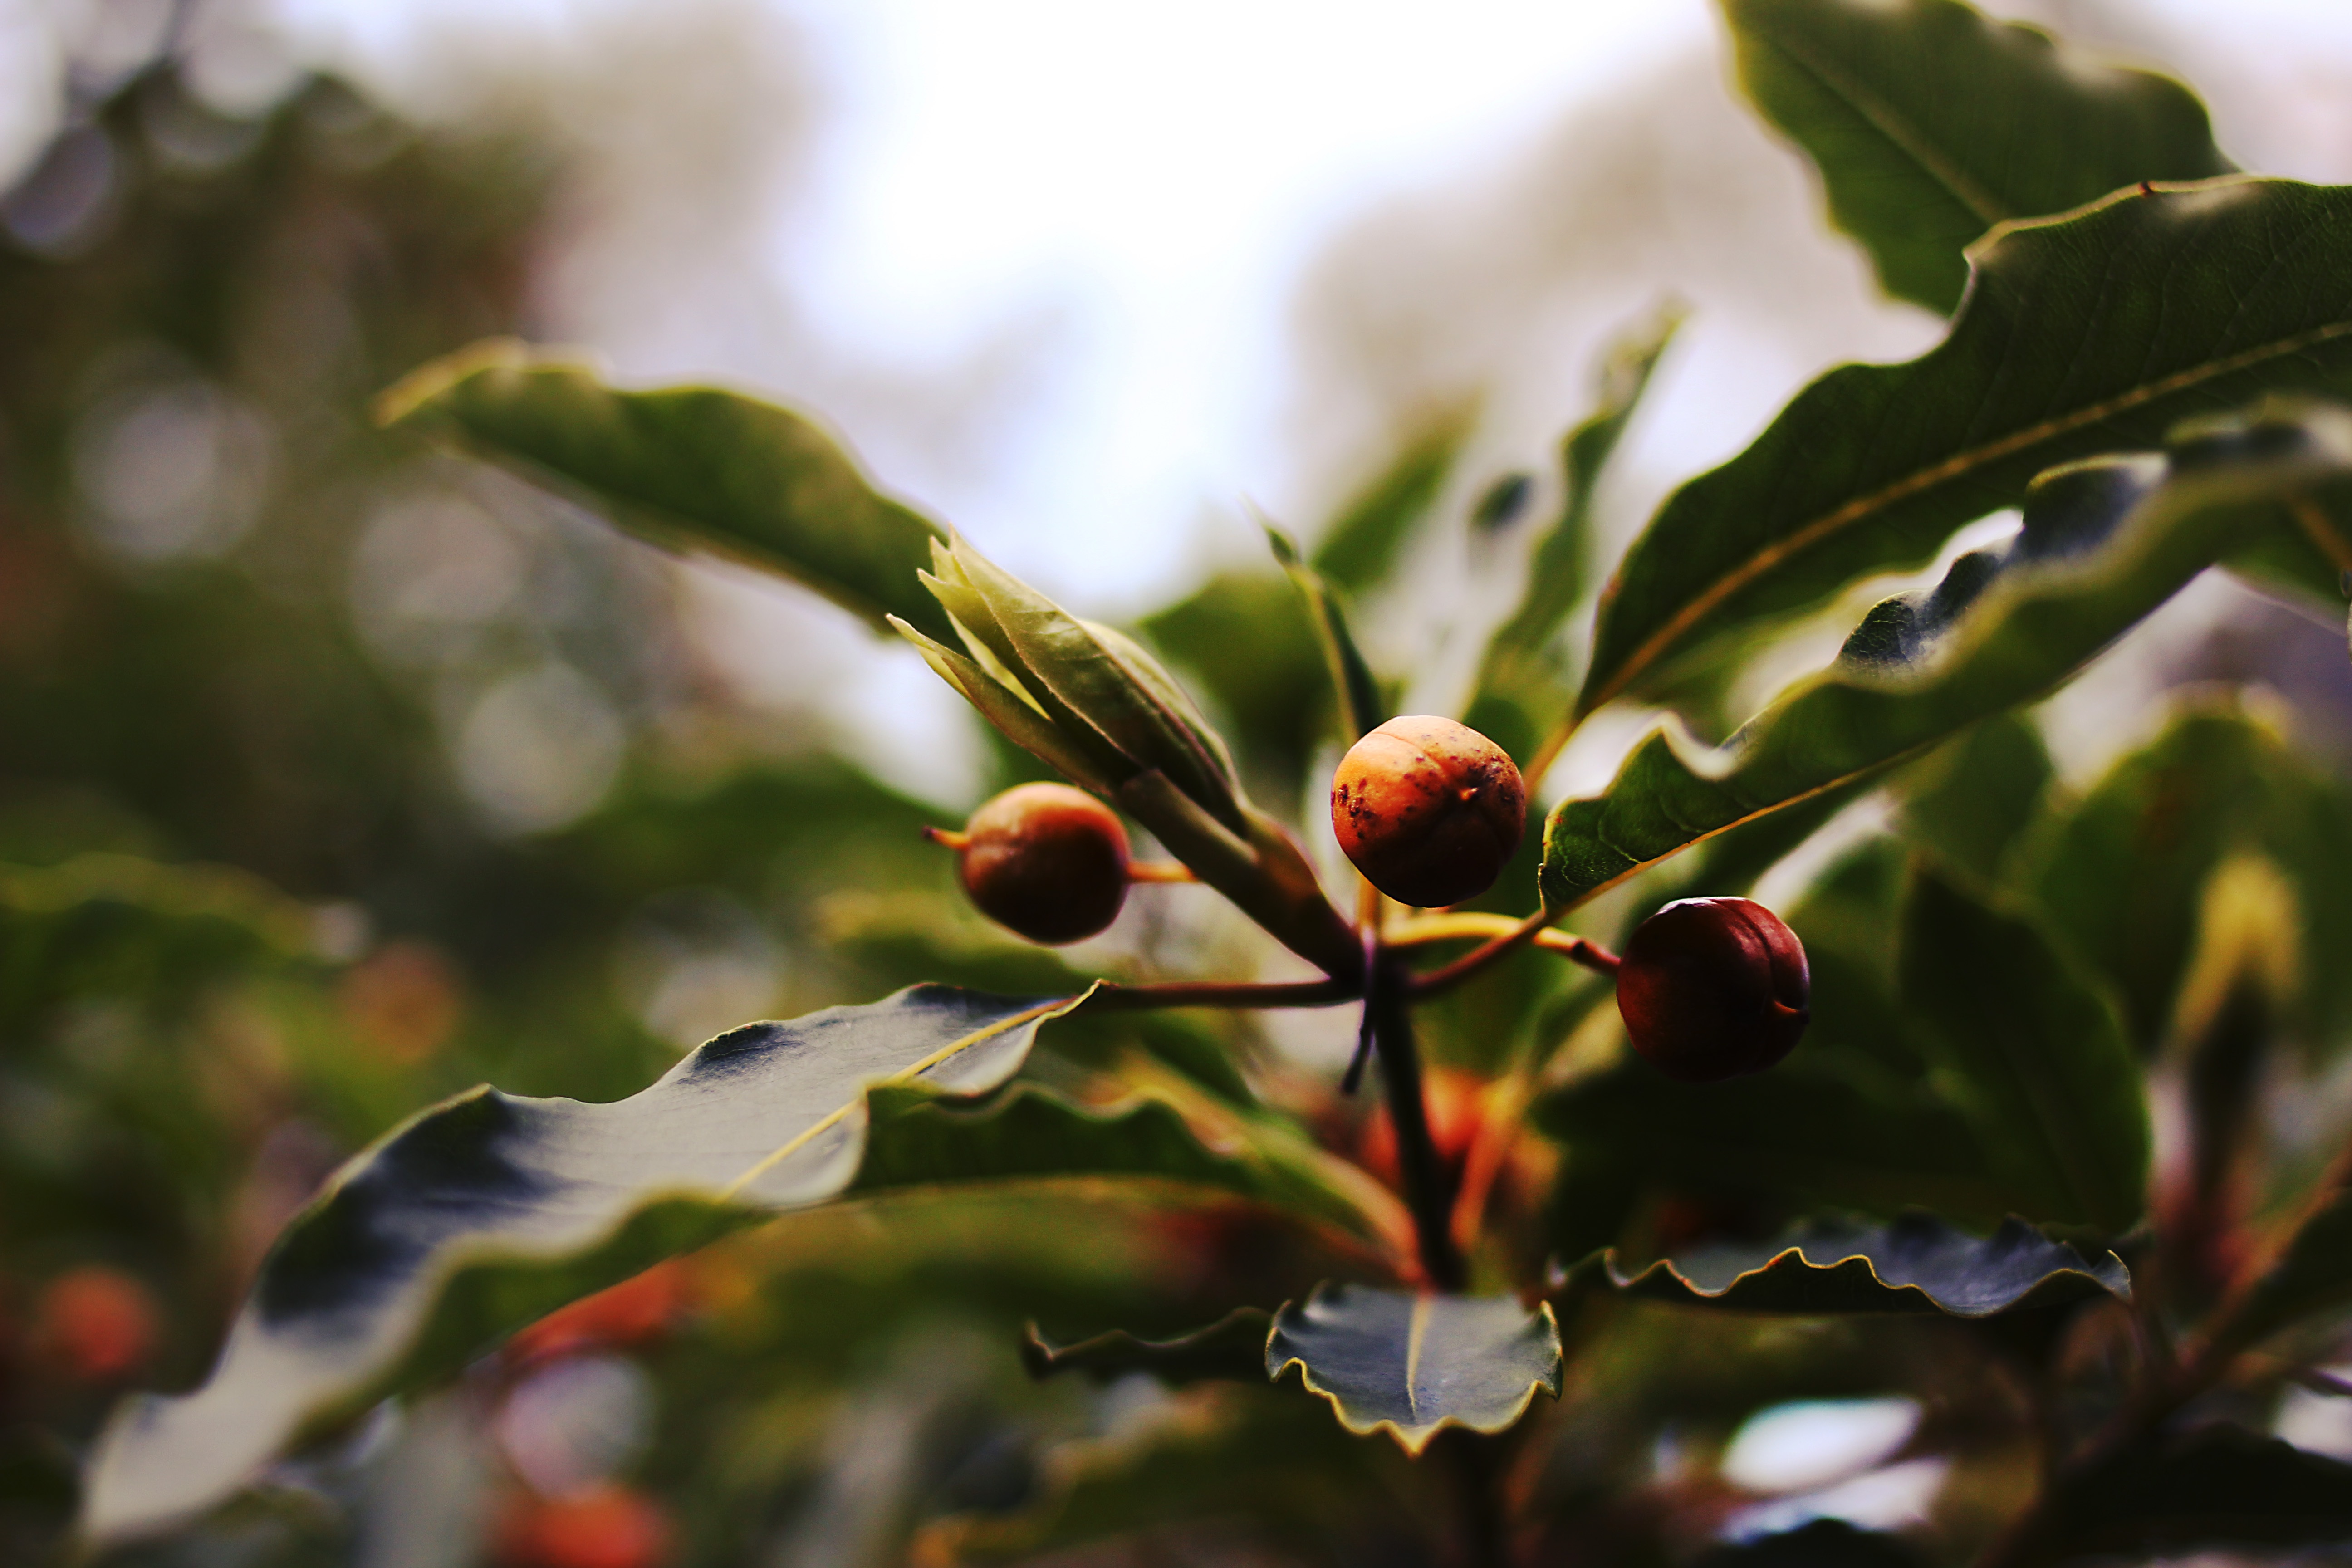
tree, nature, branch, blossom, plant, fruit, berry, sunlight, leaf, flower, food, green, produce, color, natural, evergreen, autumn, botany, flora, season, close up, holly, berries, shrub, bud, macro photography, flowering plant, woody plant, land plant, aquifoliaceae, aquifoliales